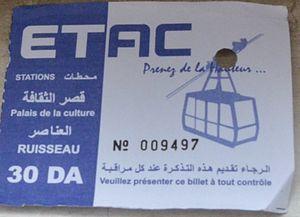
Ticket du téléphérique d'Alger
Les téléphériques d'Alger sont gérés depuis 2015 par l'Entreprise de Transport Algérien par Câbles.